Gaetano Pollastri

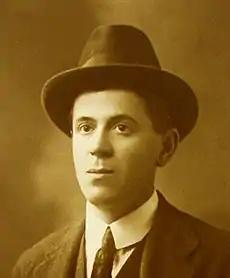

Gaetano Pollastri (1886–1960) was a professional violinist but after the first world war he devoted himself to violin making. He worked with the same company as his brother in via Castiglione, that was devoted to the construction, repair and commerce of string instruments. In 1927 he received the Certificate of Honour at the contemporary violin making exhibition-competition in Cremona. When Augusto died in 1927, he took over his brother's company. In the following twenty years Gaetano constructed numerous instruments of which, in 1930, a violin with papal coat of arms that he personally donated to Pope Pious XI. He also restored precious violins; among them, a Stradivari and a Guarneri of Guglielmo Marconi brother's property, Alfonso. He won the Certificate of Honour in Cremona in 1949. In 1954 he showed two violins at the 2nd National Competition of Contemporary violin making in Rome, obtaining a Certificate of Honour, and was present with his instruments at the Ascoli Piceno ('54) and Pegli ('56) competitions. He worked very hard to promote his profession and was a founding associate of the ANLAI. His students include Cesare Pollastri, Franco Albanelli and Otello Bignami.